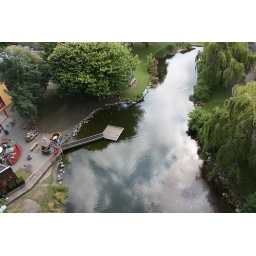
sky in the water